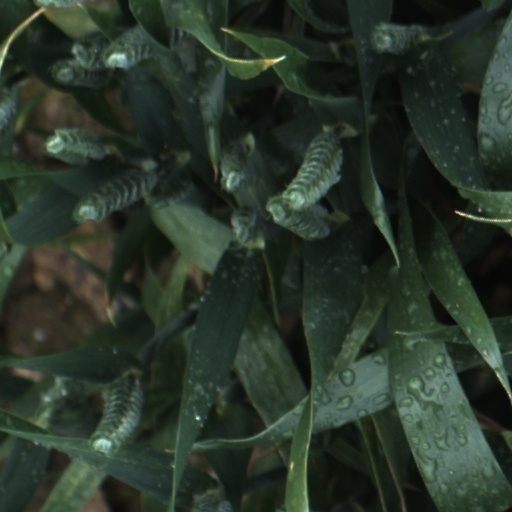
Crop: wheat